Sappinai Station

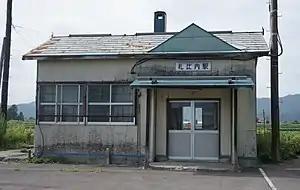
The station building, August 2017

was a railway station on the Sasshō Line in Tsukigata, Kabato District, Hokkaido, Japan, operated by Hokkaido Railway Company (JR Hokkaido).